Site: brandenburg
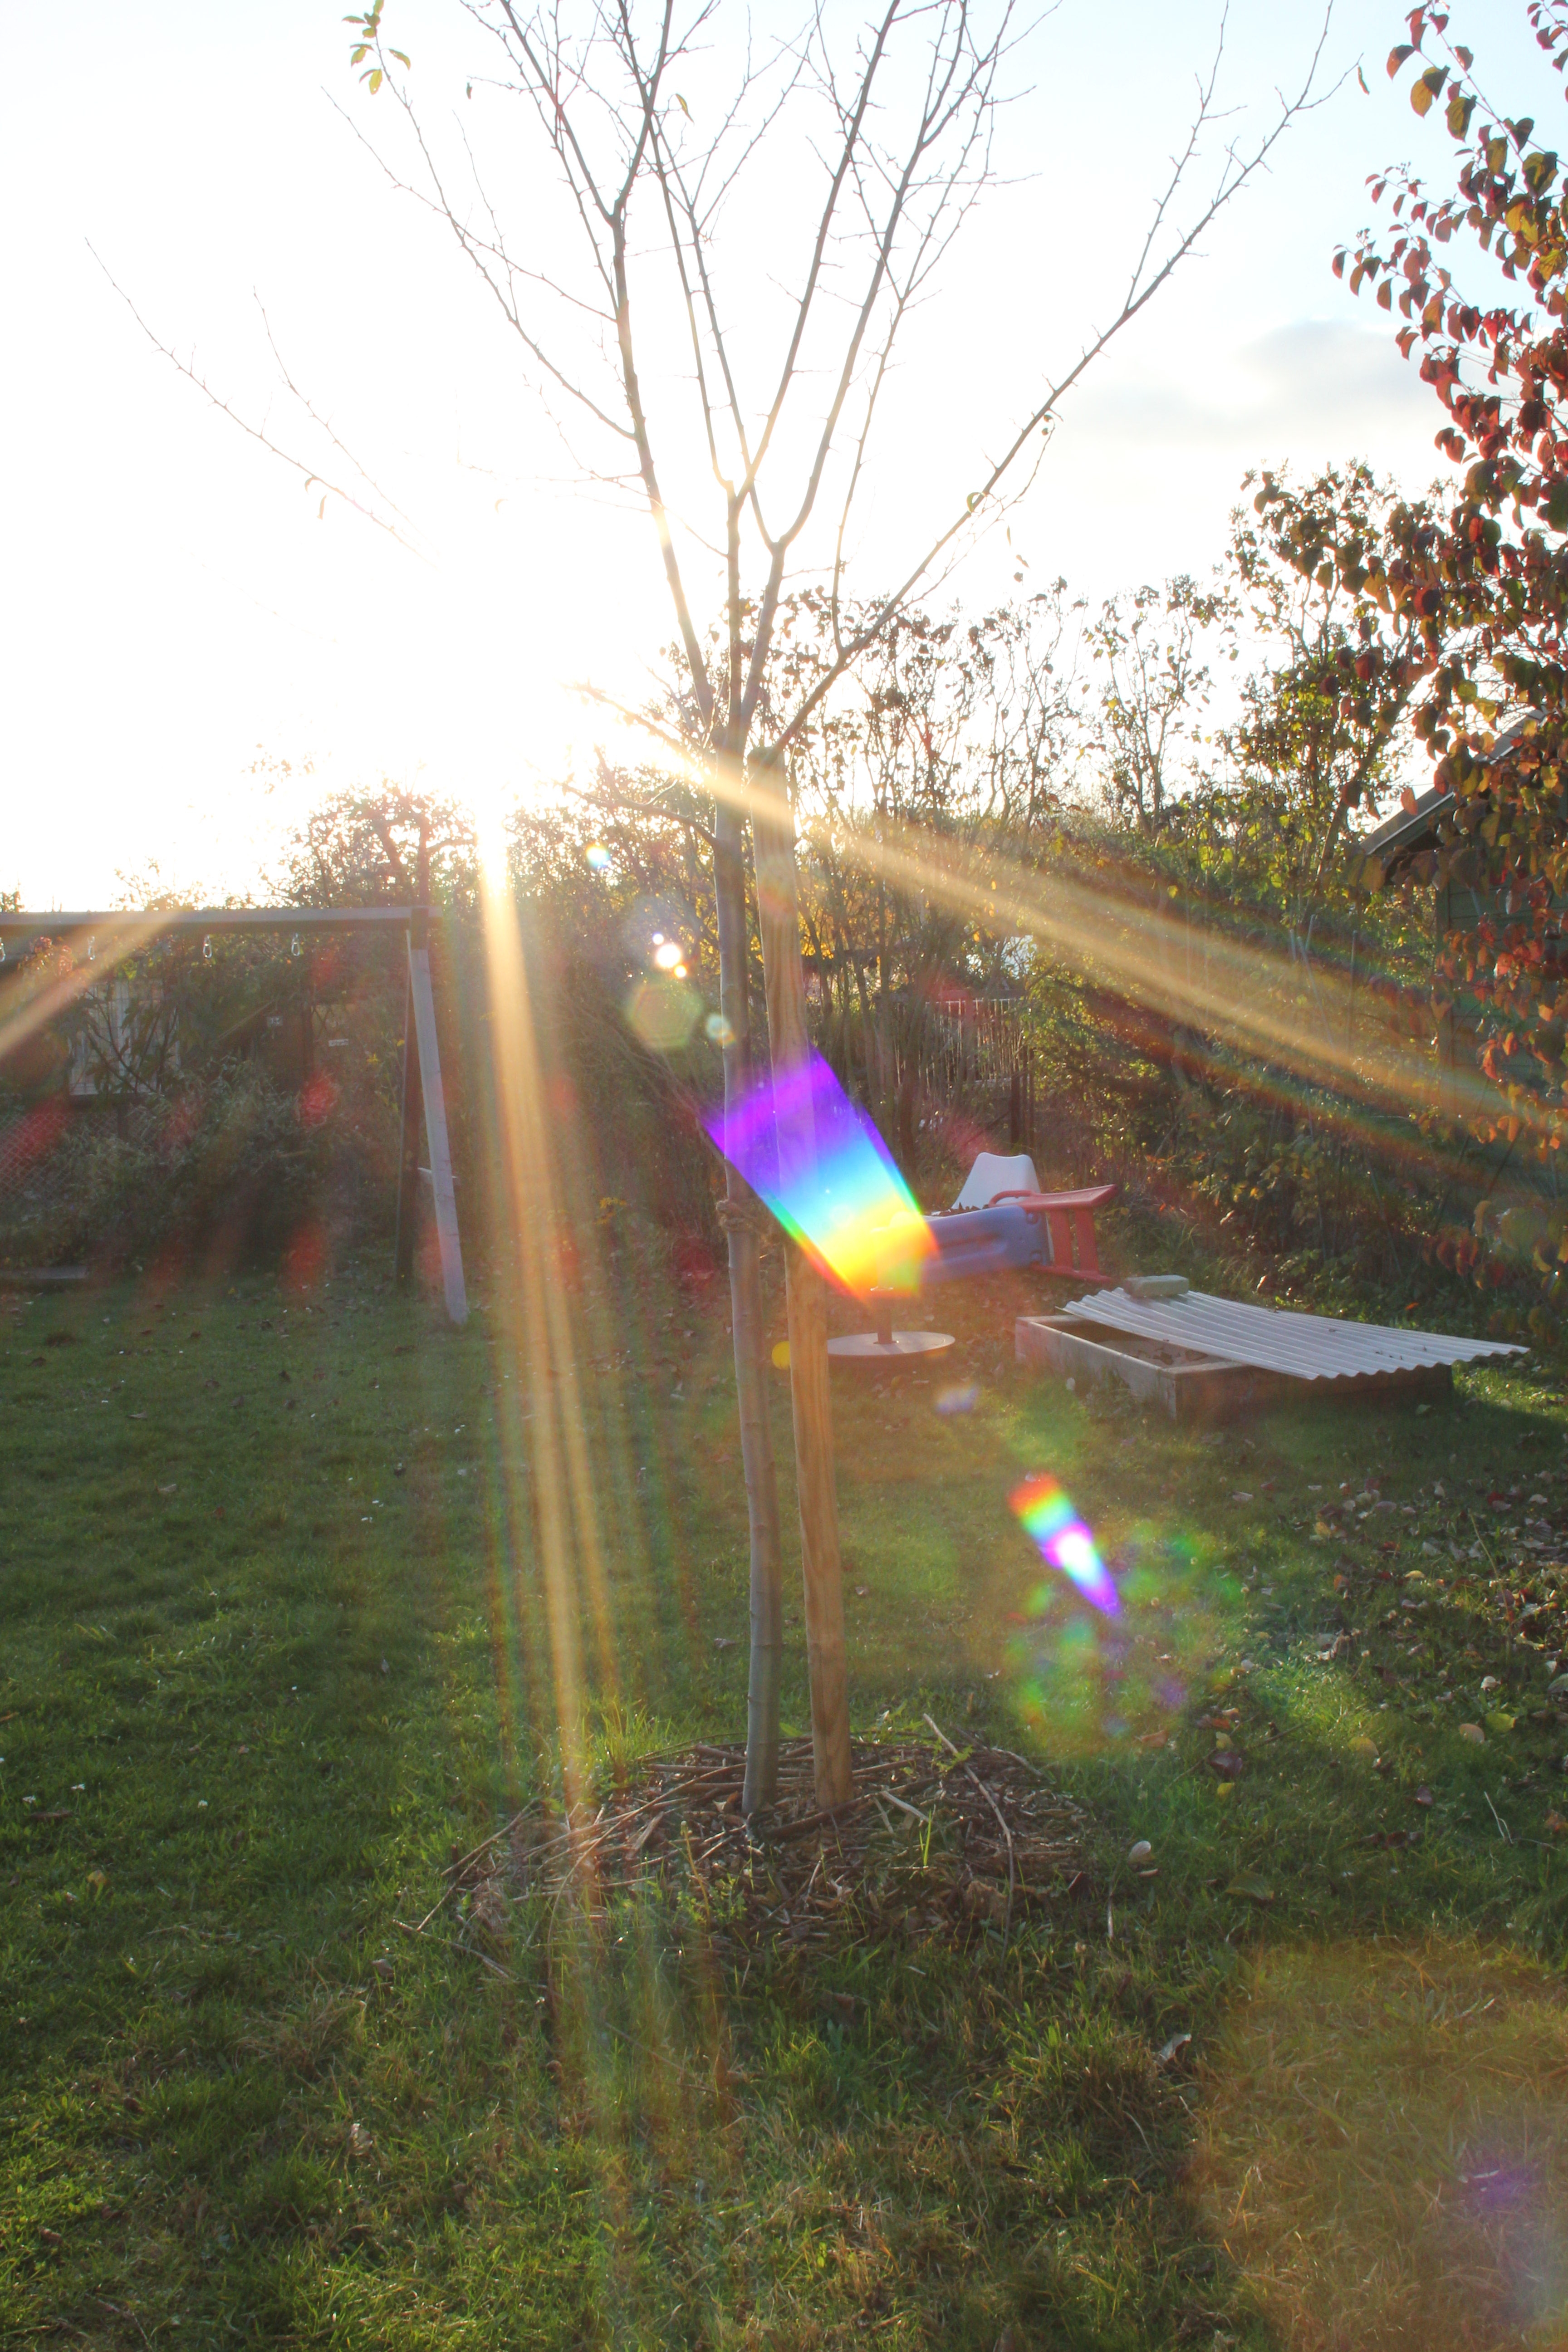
Growth stage (BBCH 91): Senescence, beginning of dormancy